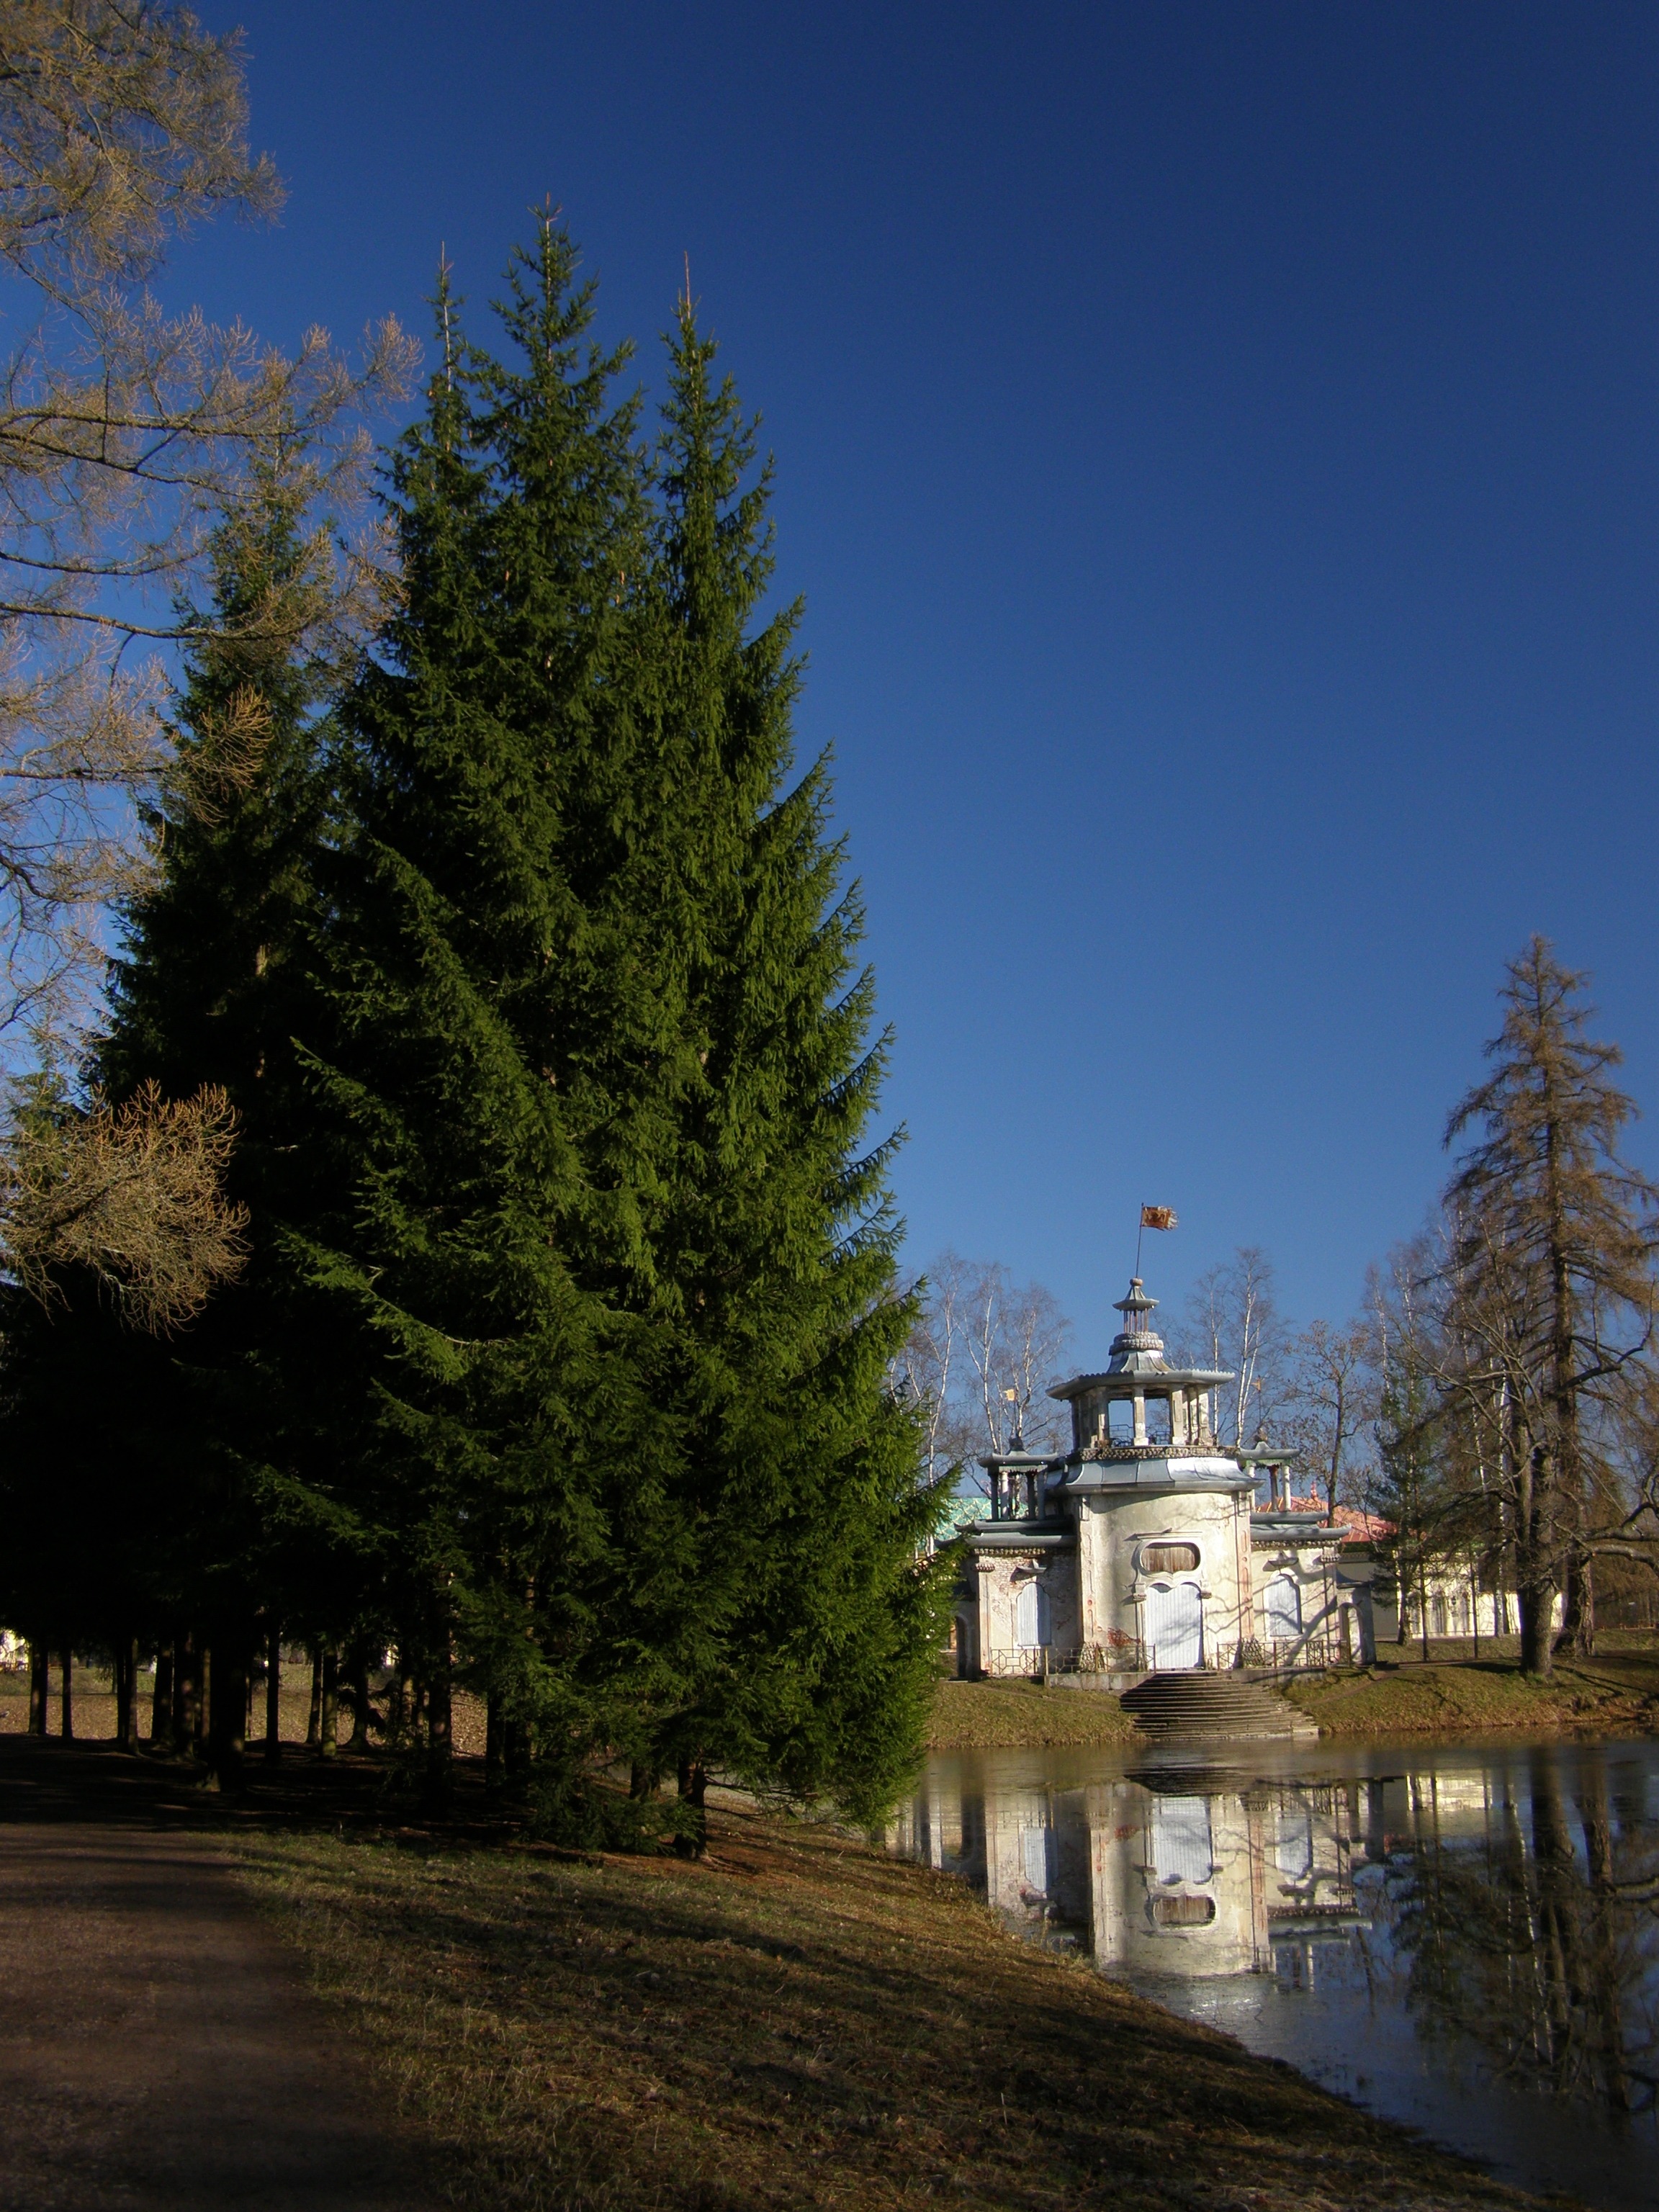
landscape, tree, snow, winter, architecture, plant, sky, morning, dusk, pond, evening, spring, reflection, autumn, park, season, trees, woody plant